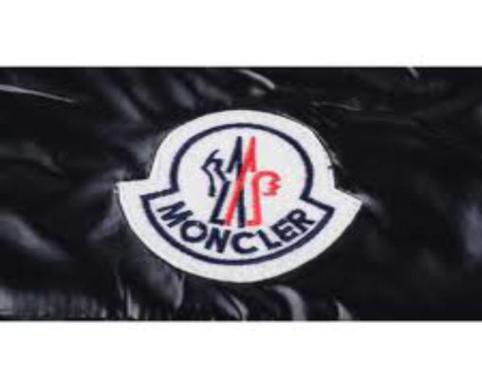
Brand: moncler-1
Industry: Clothes